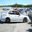
Label: automobile